Willoughby Newton

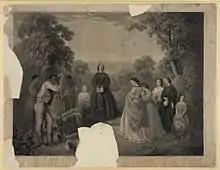
Burial of William D. Latané, C.S.A., on Summer Hill Plantation

He died at his family's estate, "Linden" in Westmoreland County, Virginia on May 23, 1874, and was interred there in a private cemetery.